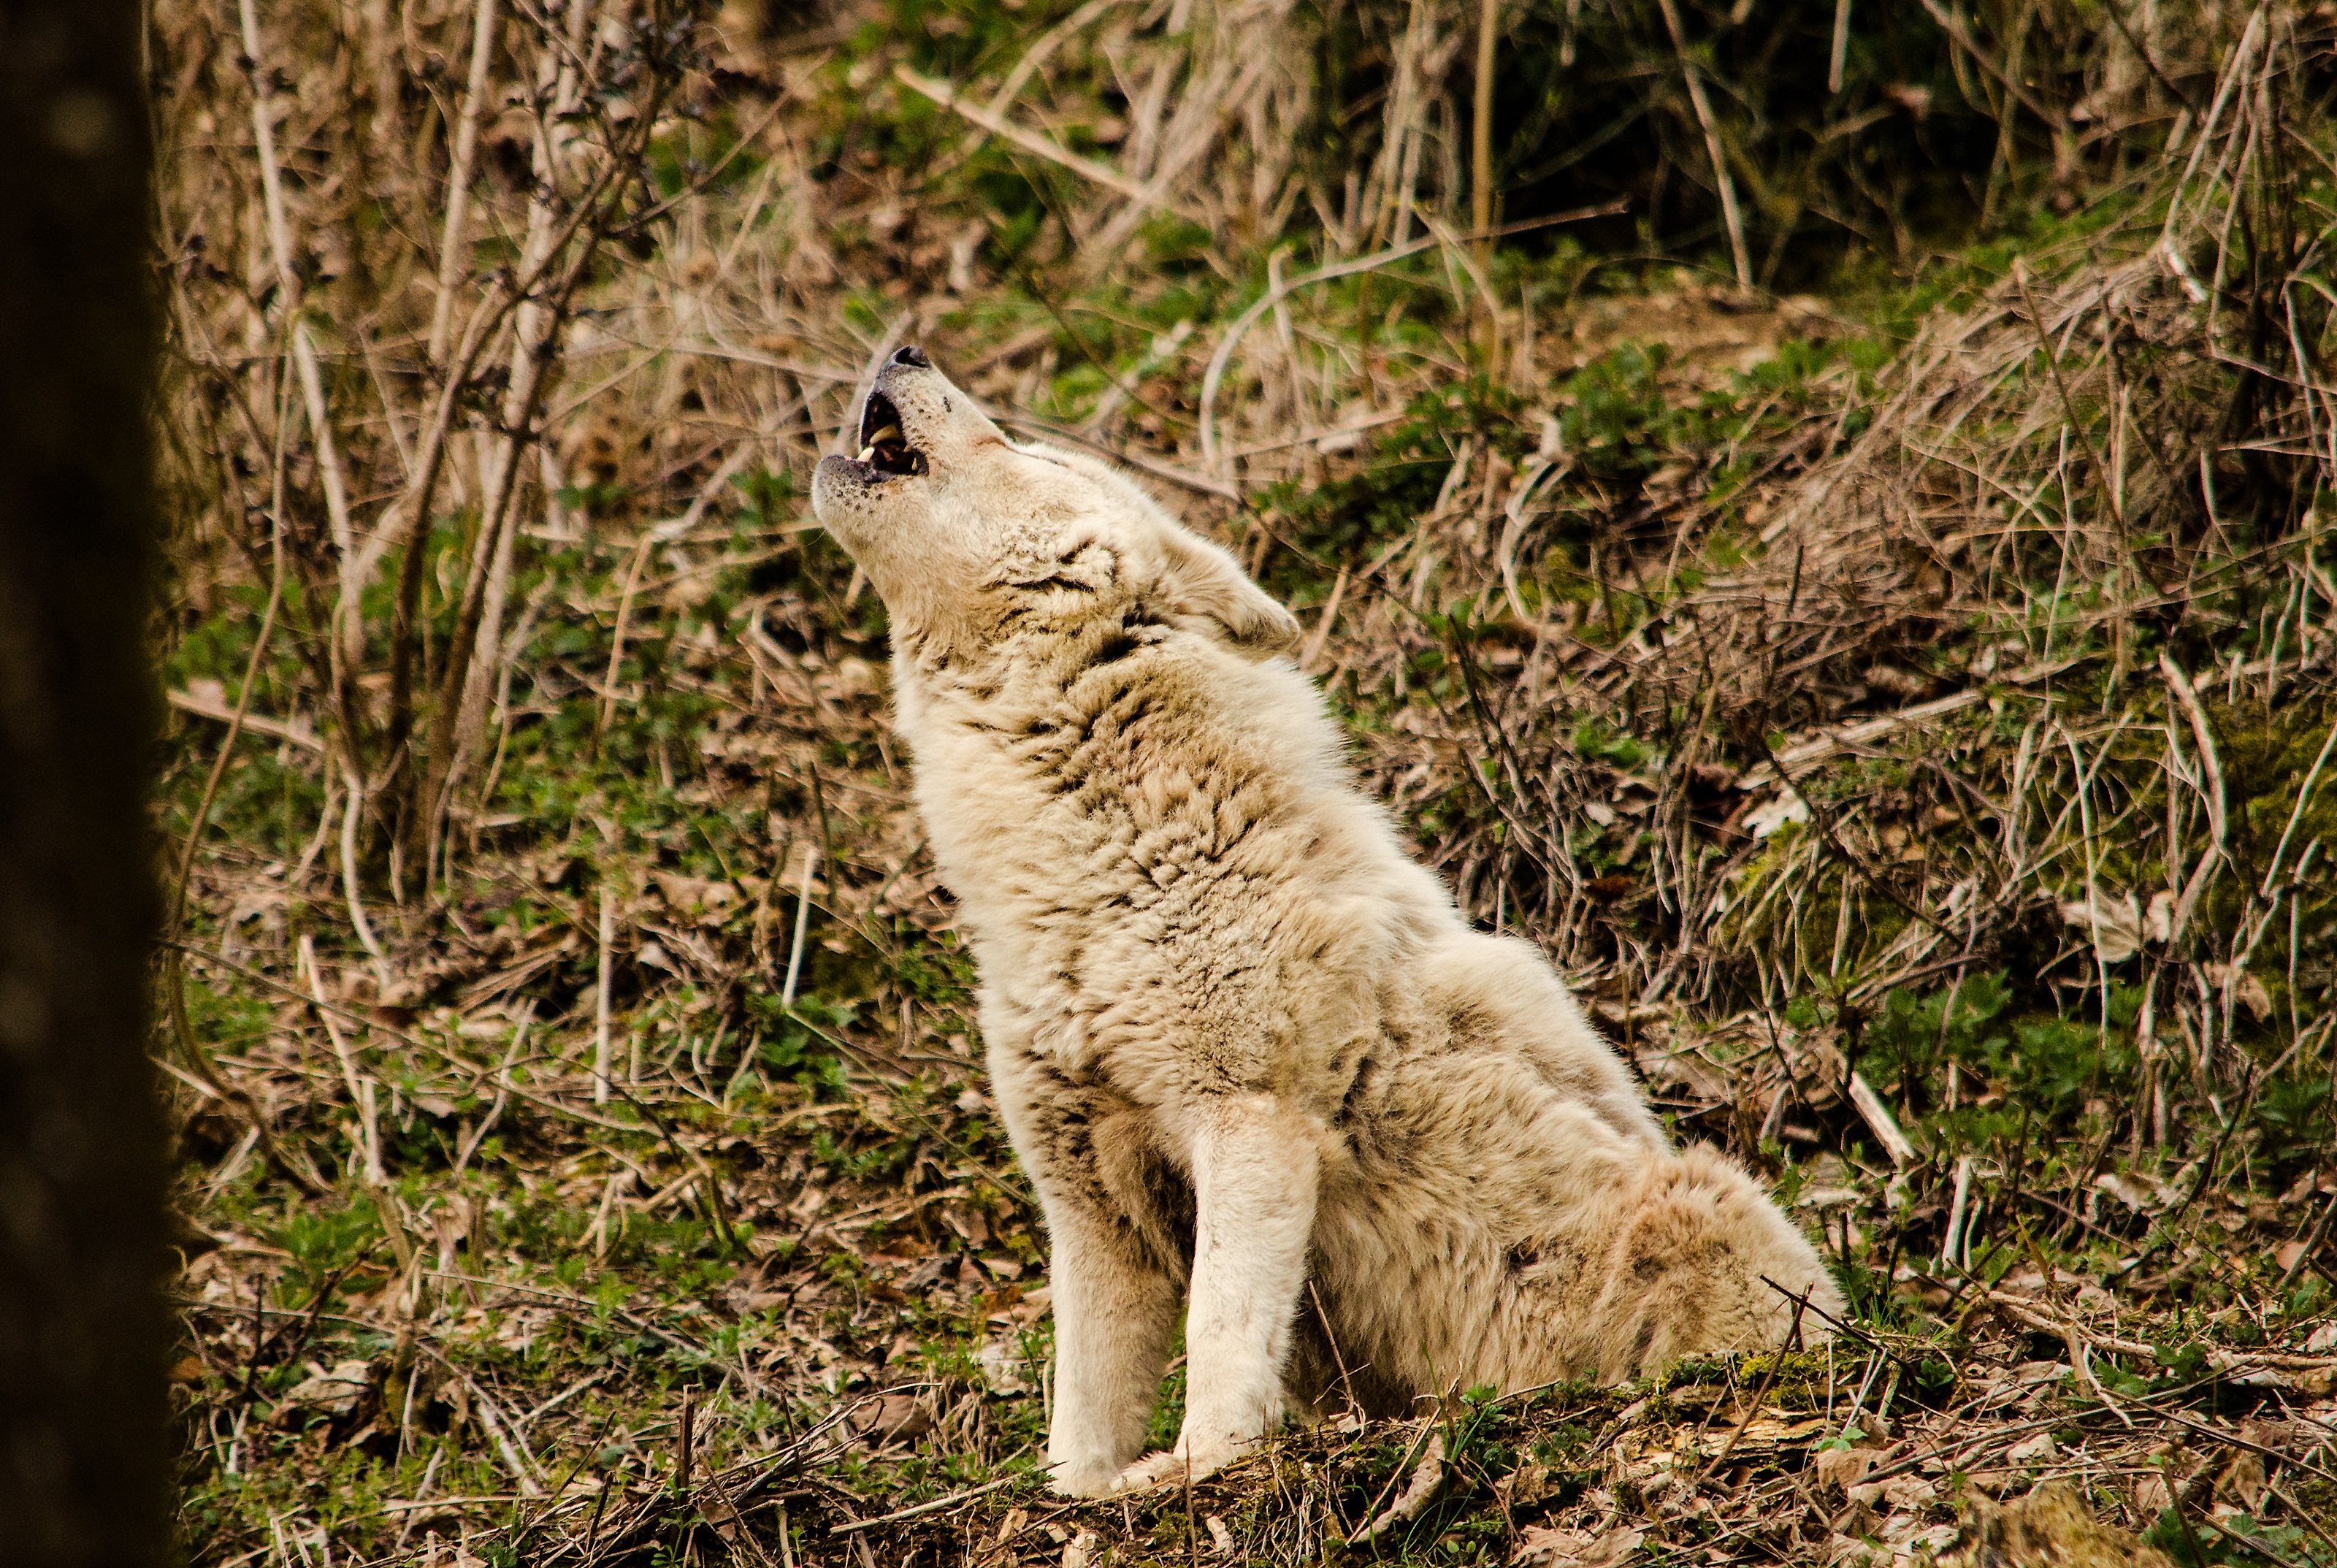
wildlife, zoo, communication, mammal, wolf, predator, coyote, fauna, howl, vertebrate, tiergarten, white fur, wild cat, white wolf, dog like mammal, dog breed group, rudel behave